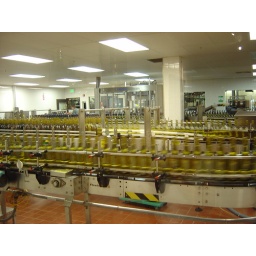
The machine that corks the bottles is somewhere in this jumble.